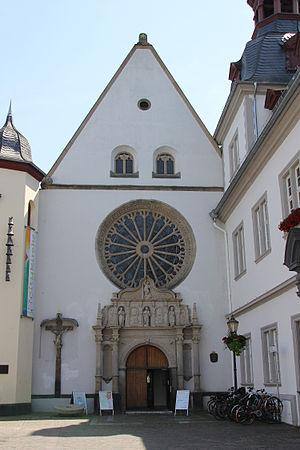
Église des Jésuites à Coblence
L'Église Saint-Jean-Baptiste est un édifice religieux catholique sis à Coblence, en Allemagne. Elle se trouve sur la place des Jésuites, à côté de l’ancien collège dont elle faisait partie. Aujourd’hui l’église dépend de la paroisse catholique de Saint-Castor et les bâtiments de l’ancien collège abritent la mairie de Coblence.